White Material

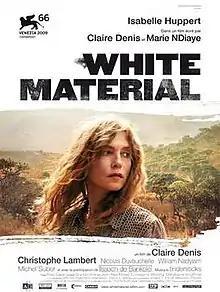
Theatrical poster

White Material is a 2009 French drama film directed by Claire Denis and co-written with Marie NDiaye.